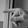
ASL letter: P